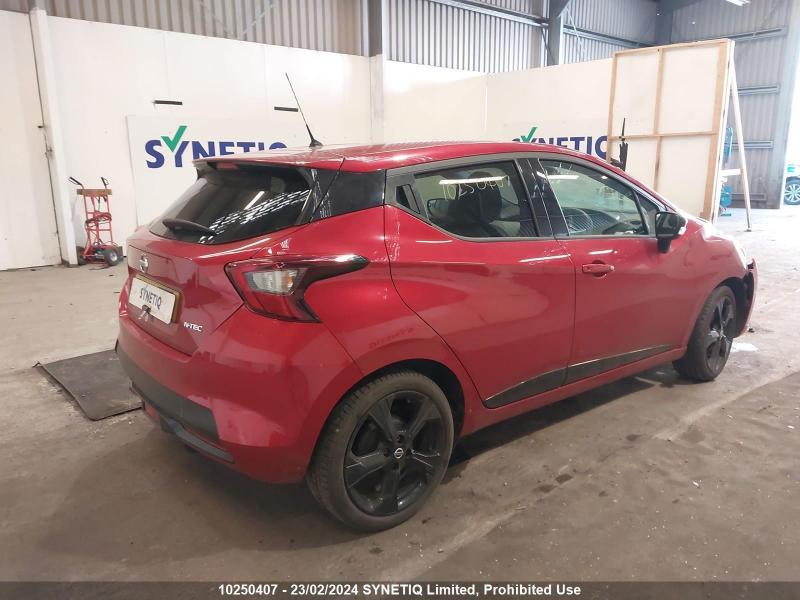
Aucun dommage détecté.
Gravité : aucun